FOUP

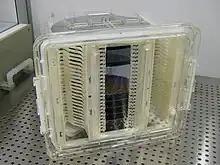
The front side of a front opening shipping box (FOSB) with manual (non-FIMS) door.

FOSB is an acronym for front-opening shipping box. FOSBs are used for transporting wafers between manufacturing facilities.